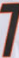
Number: 7